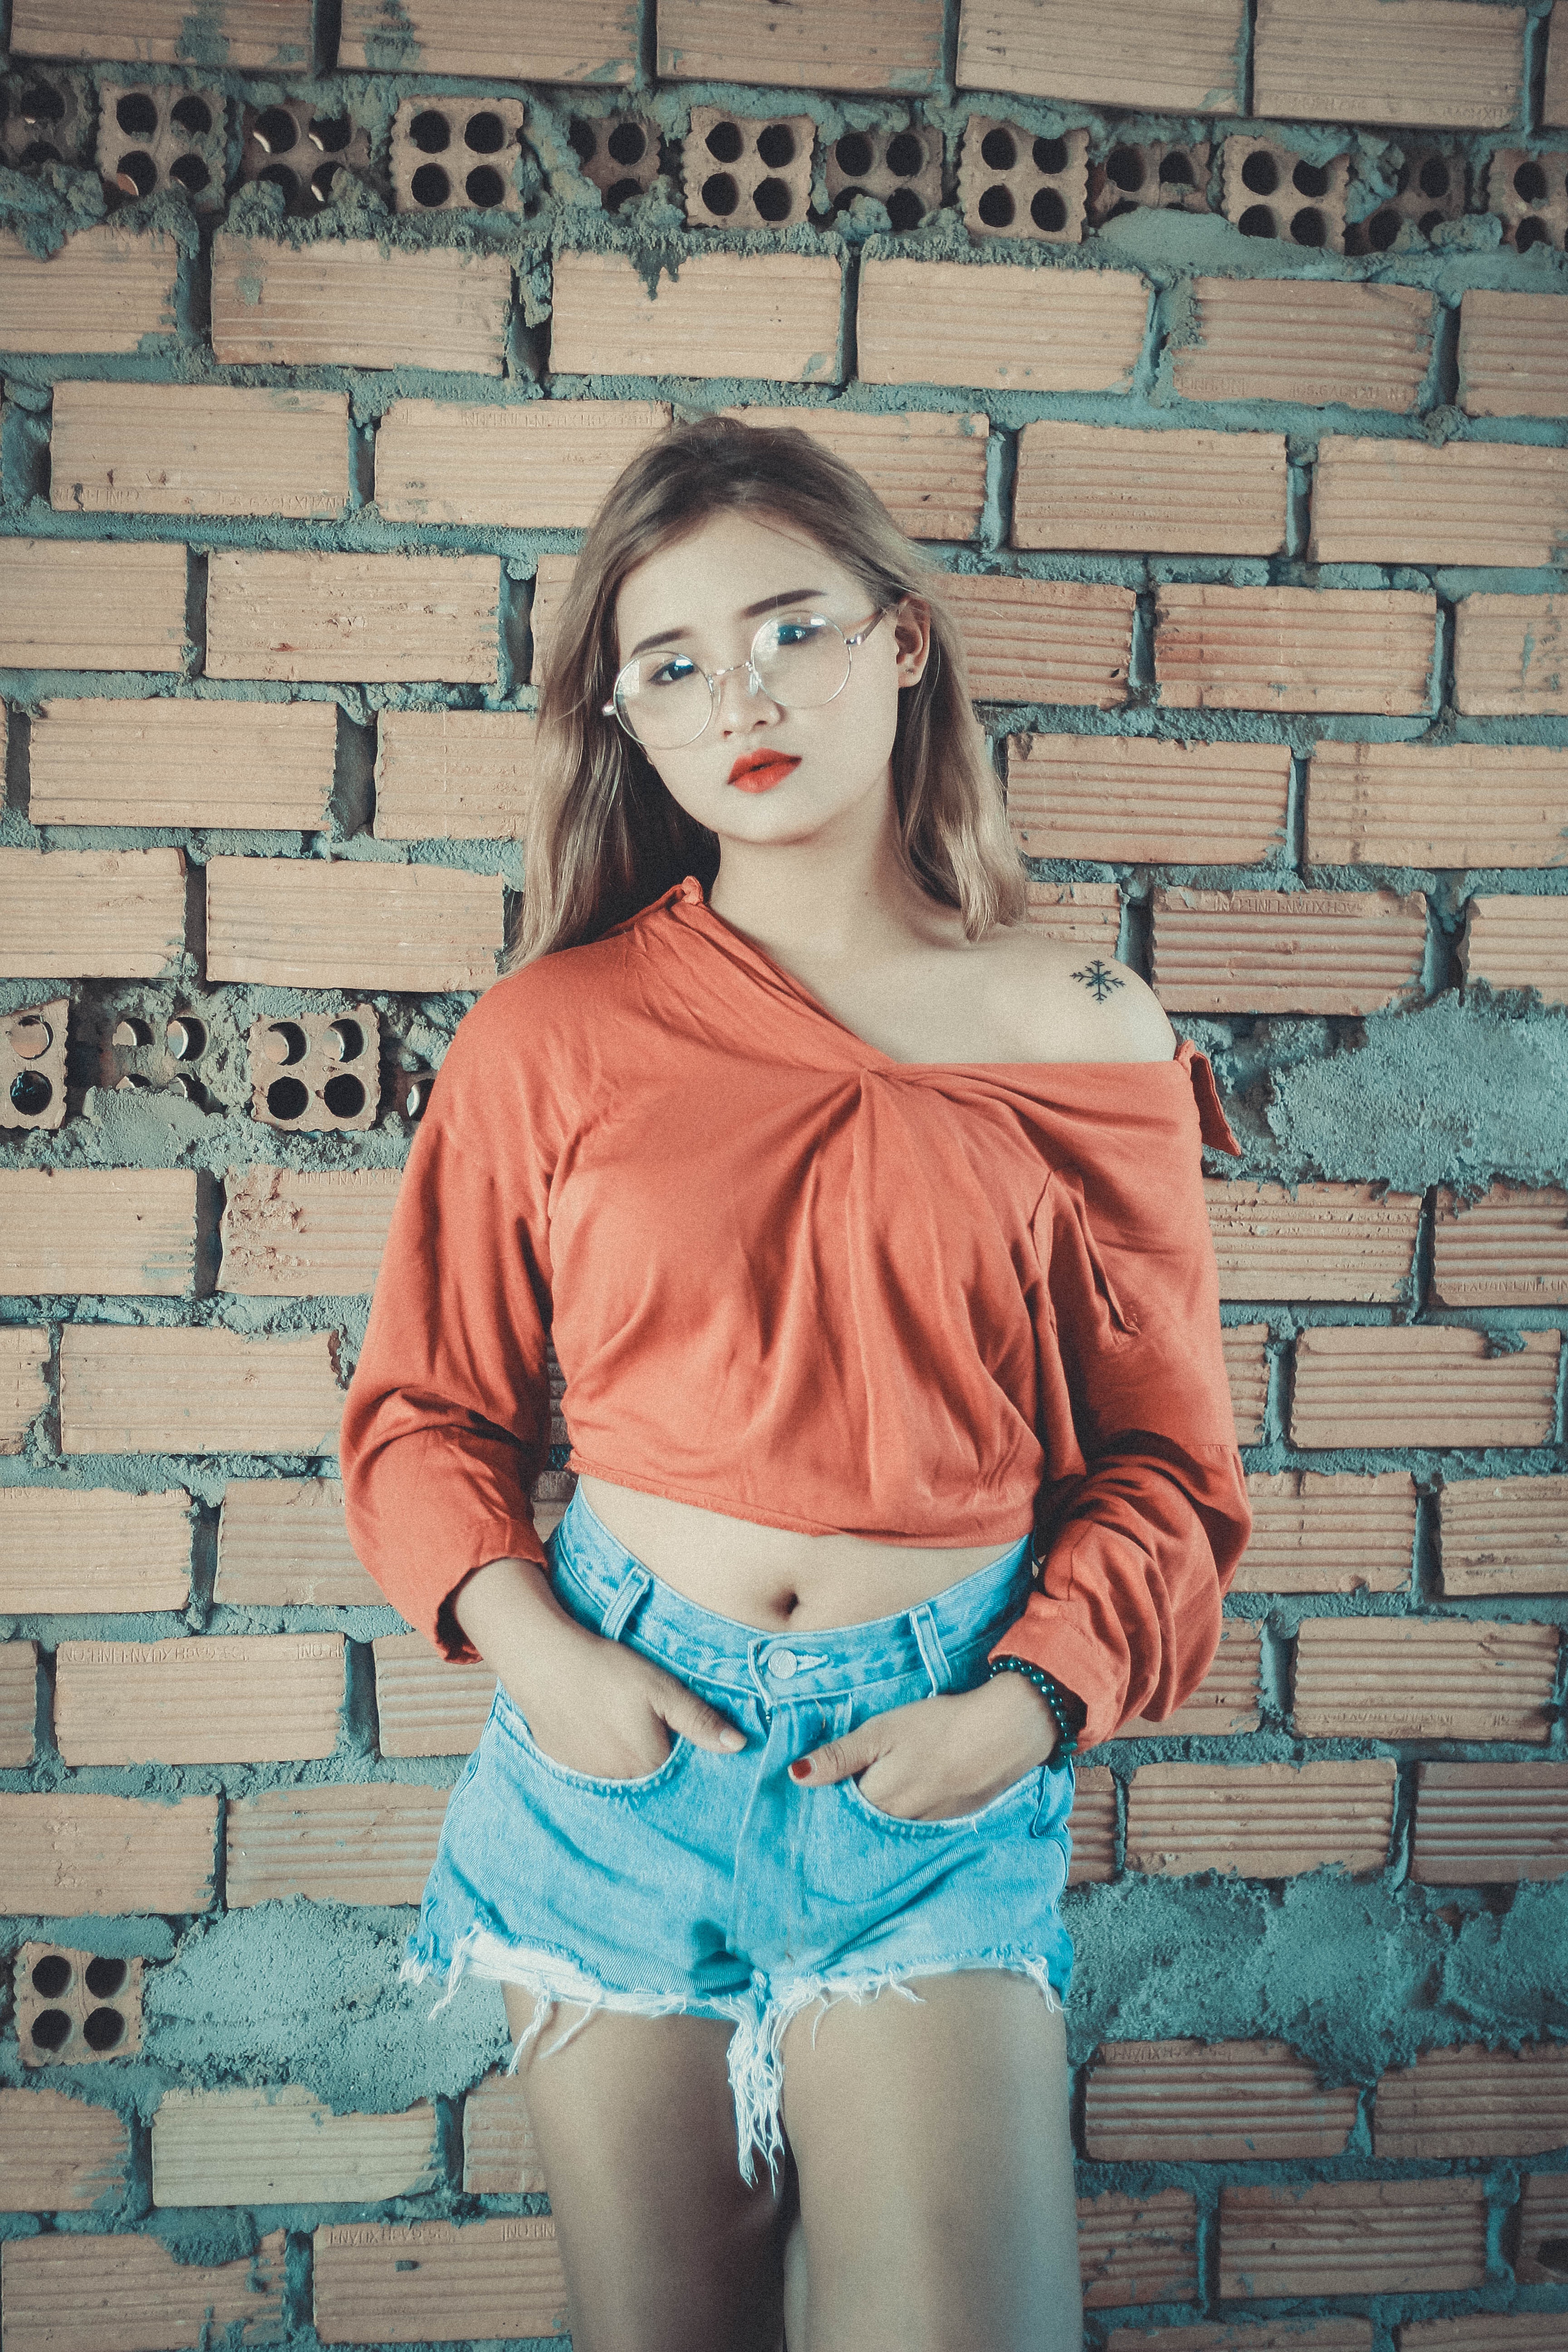
pink, beauty, girl, human hair color, lady, shoulder, leg, eye, joint, photography, fashion, human body, model, black hair, organ, muscle, trunk, long hair, photo shoot, thigh, smile, retro style, fun, abdomen, brown hair